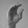
ASL letter: C